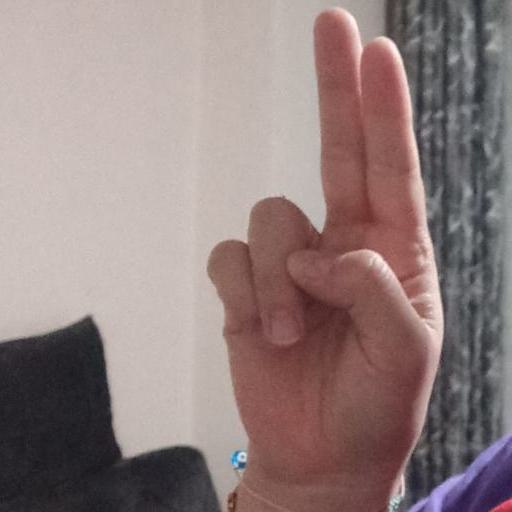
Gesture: two_up